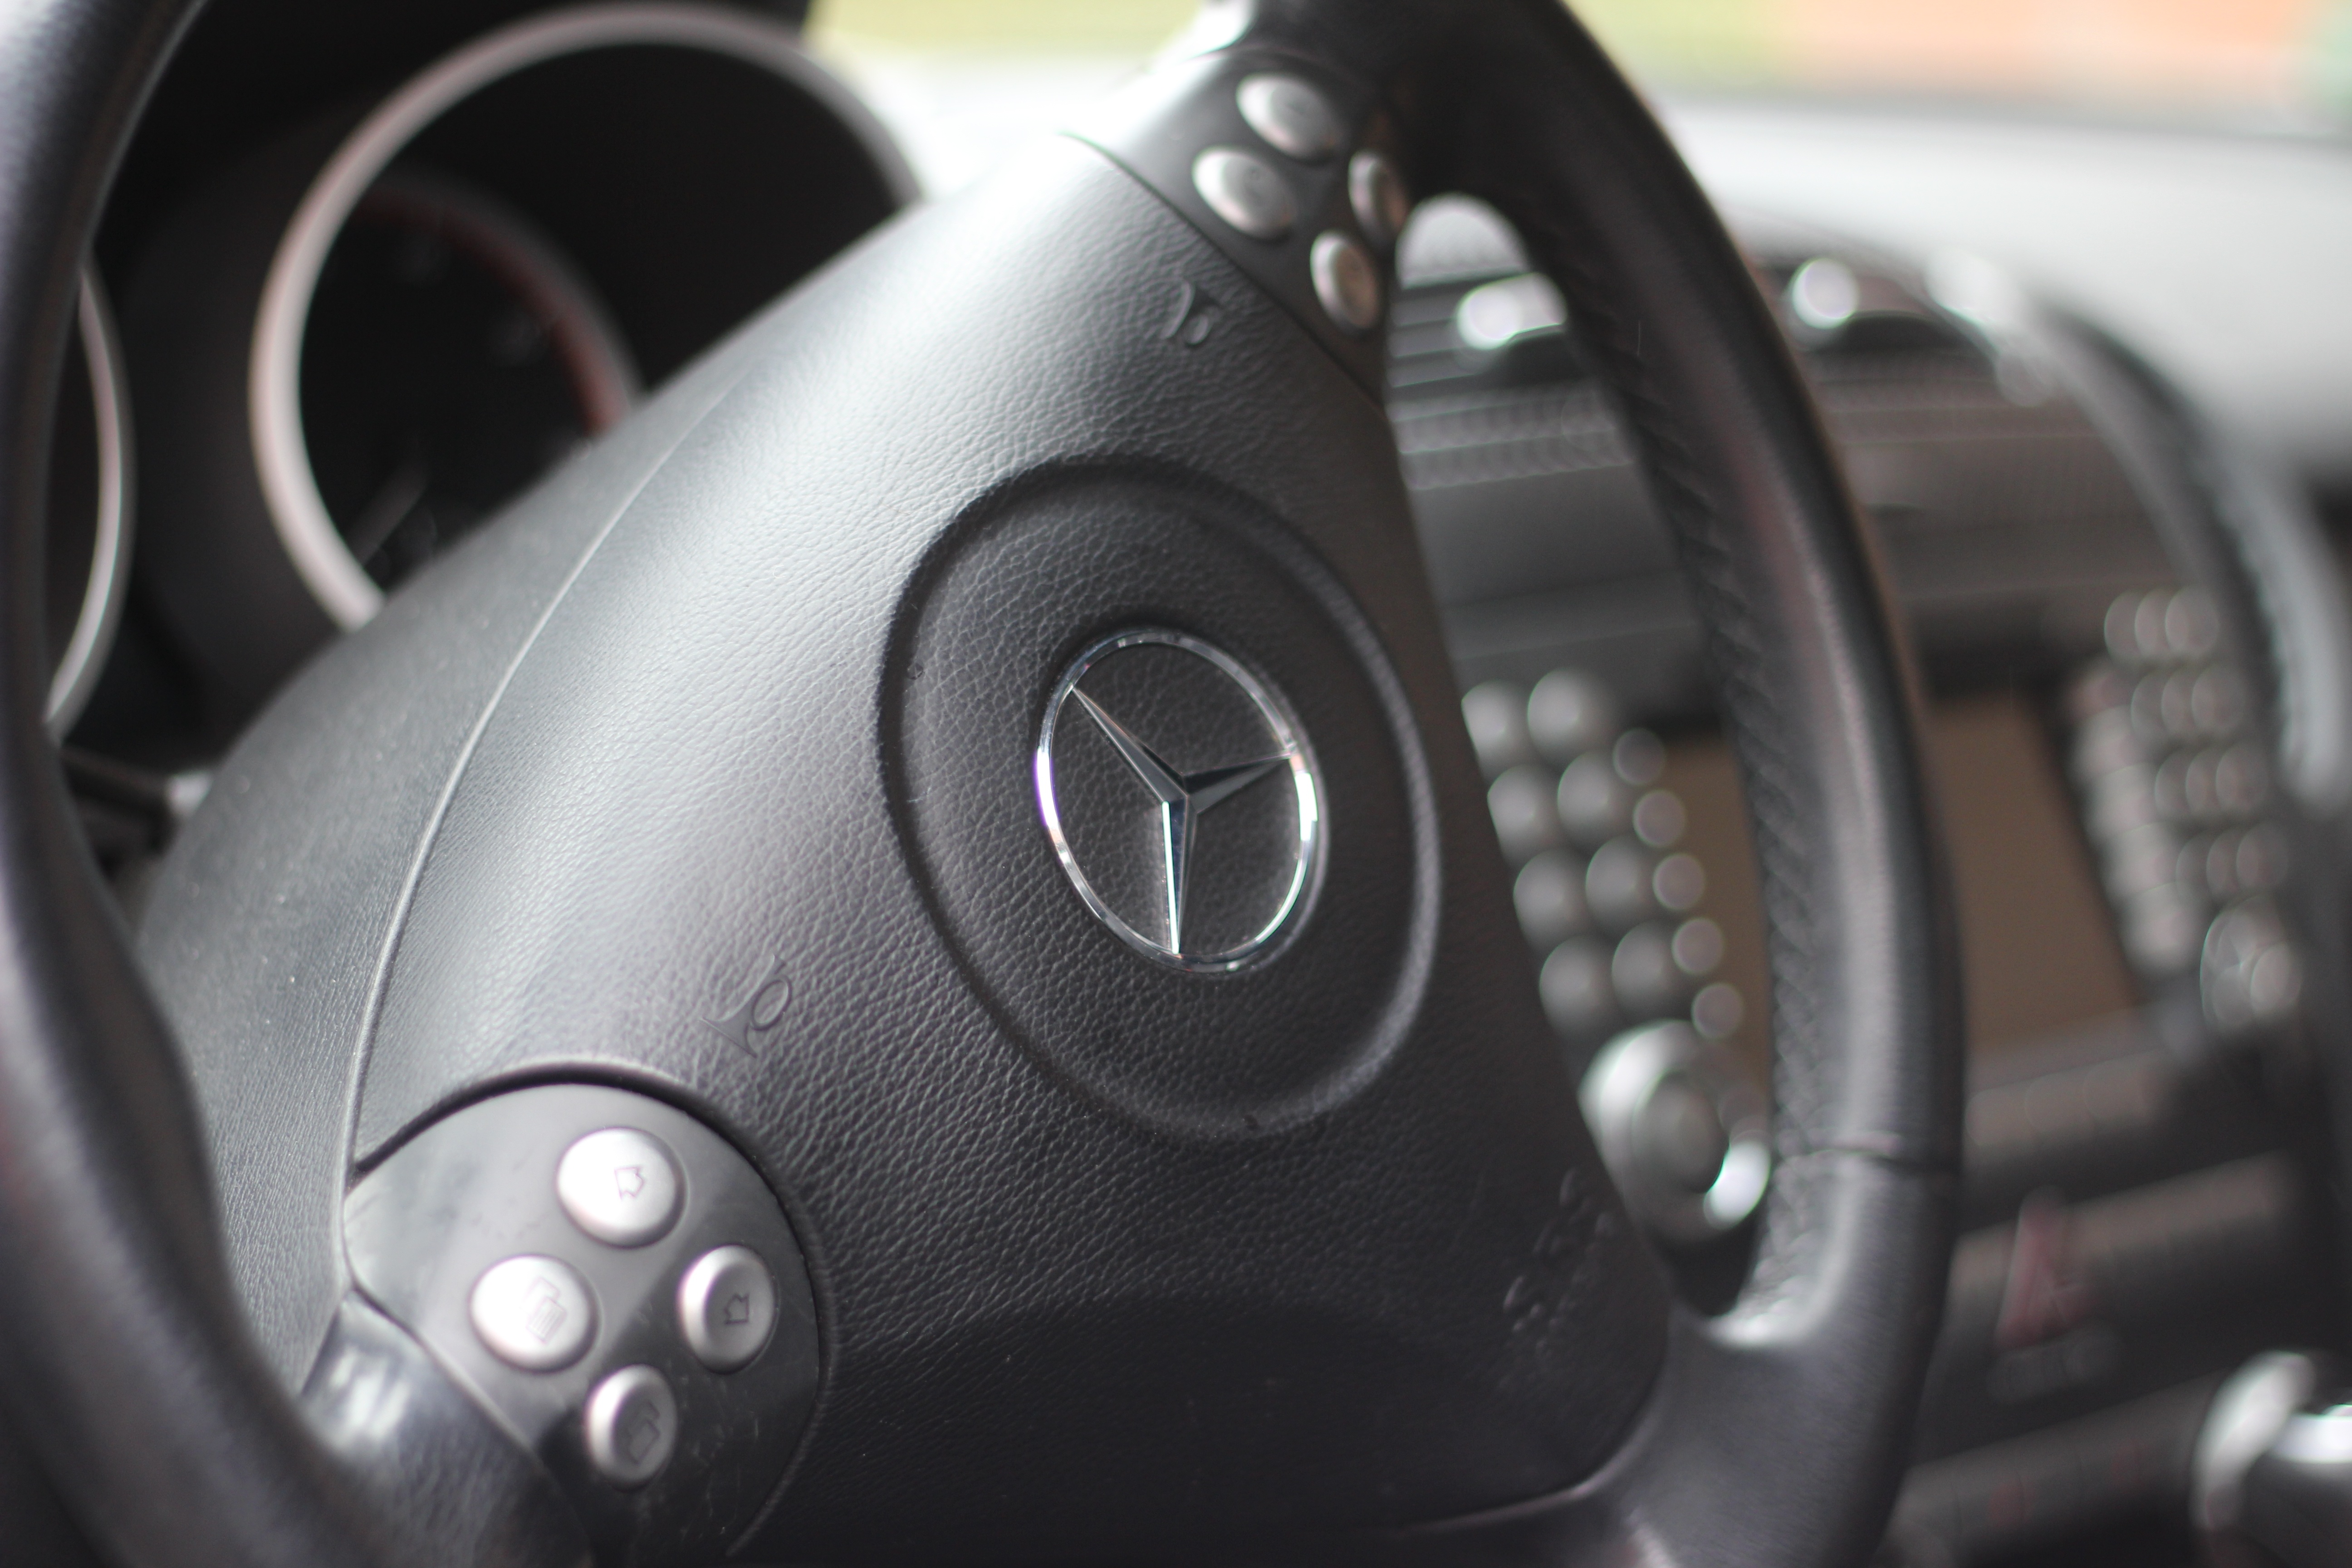
car, wheel, automobile, interior, vehicle, macro, auto, steering wheel, dashboard, close, cockpit, sports car, supercar, rim, sedan, control, mercedes, classic, coupe, pkw, mercedes benz, benz, slk, city car, dashboards, sport utility vehicle, land vehicle, automobile make, automotive exterior, luxury vehicle, family car, sports sedan, steering part